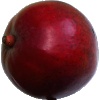
Label: Mango Red 1